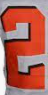
Number: 2